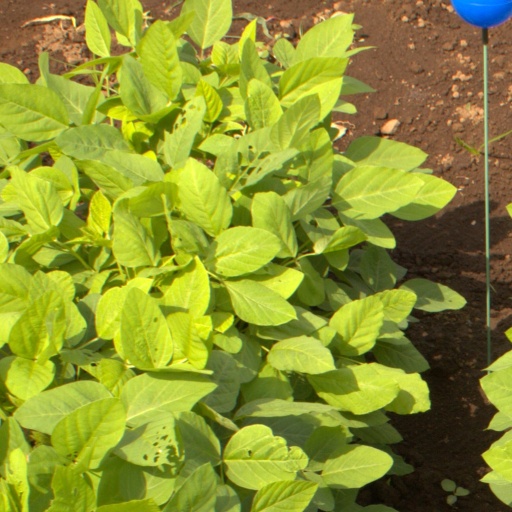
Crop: soybean